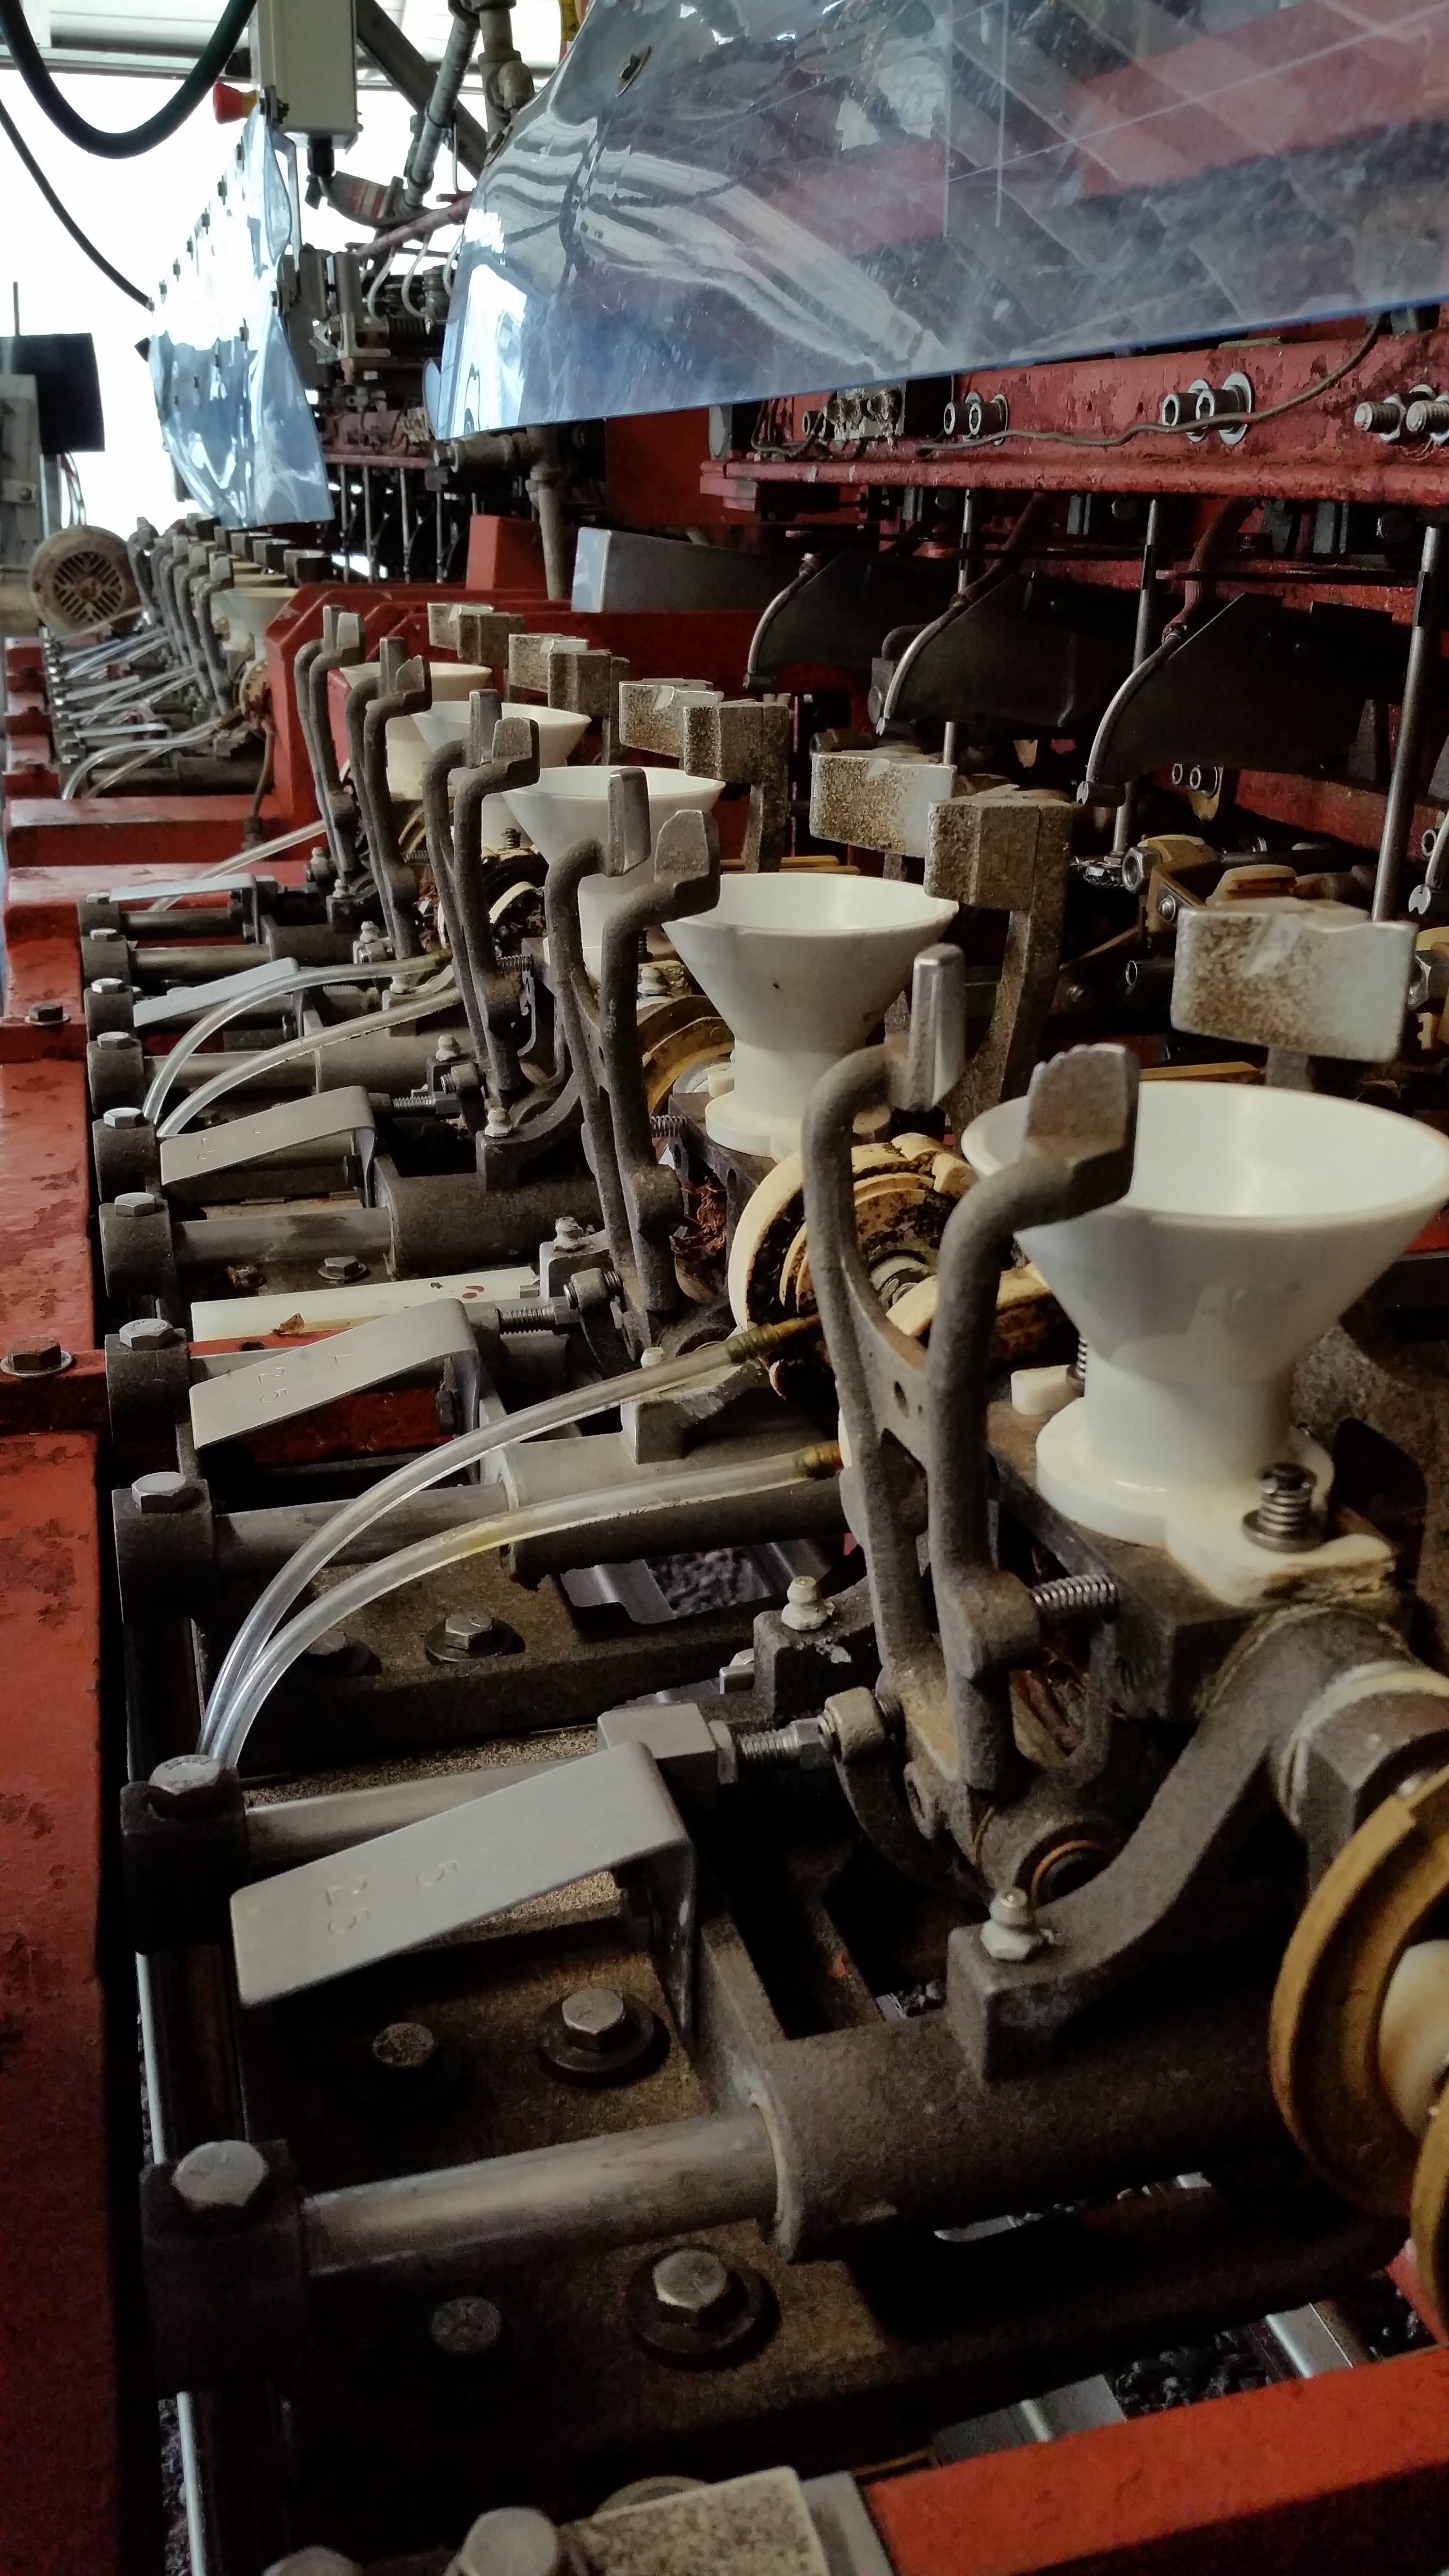
grungy, car, vintage, antique, wheel, retro, texture, old, tool, steel, repair, vehicle, metal, industrial, machine, factory, dirty, grunge, industry, engine, iron, canning, peeler, auto part, cannery, automotive exterior, aircraft engine, automotive engine part